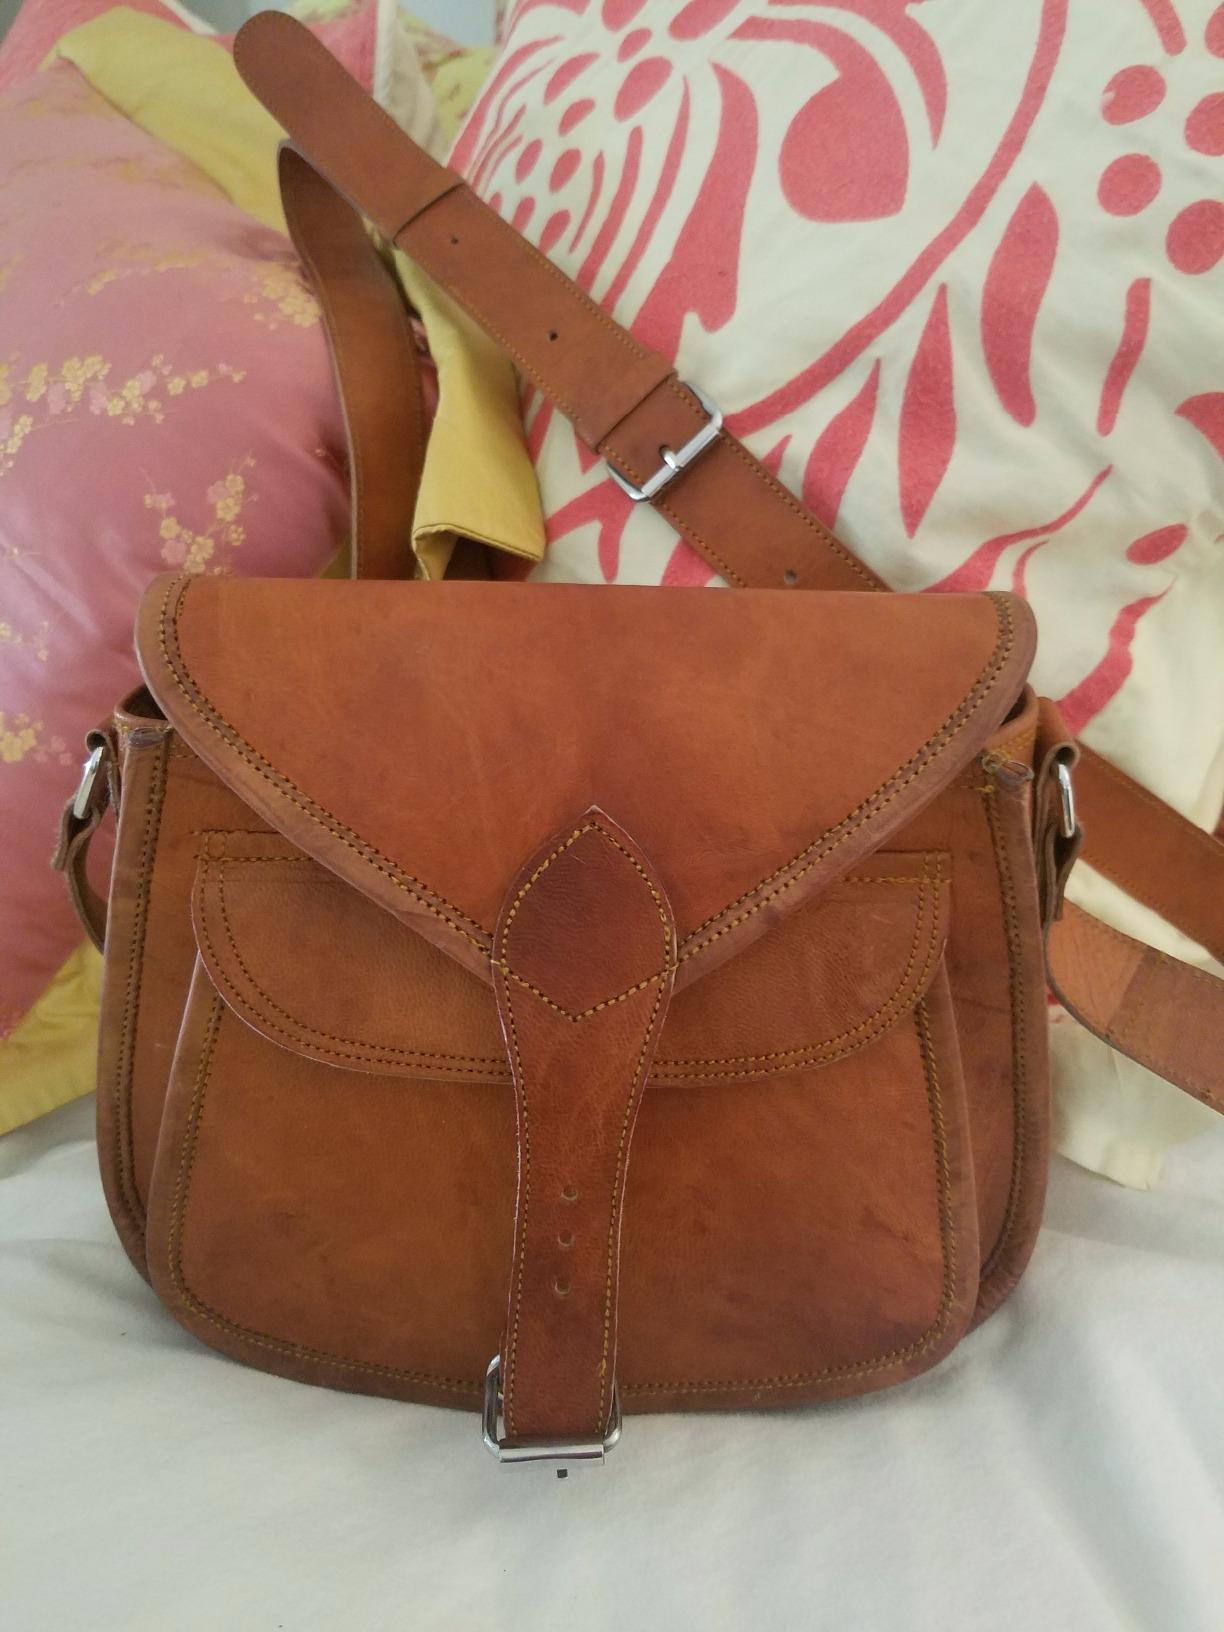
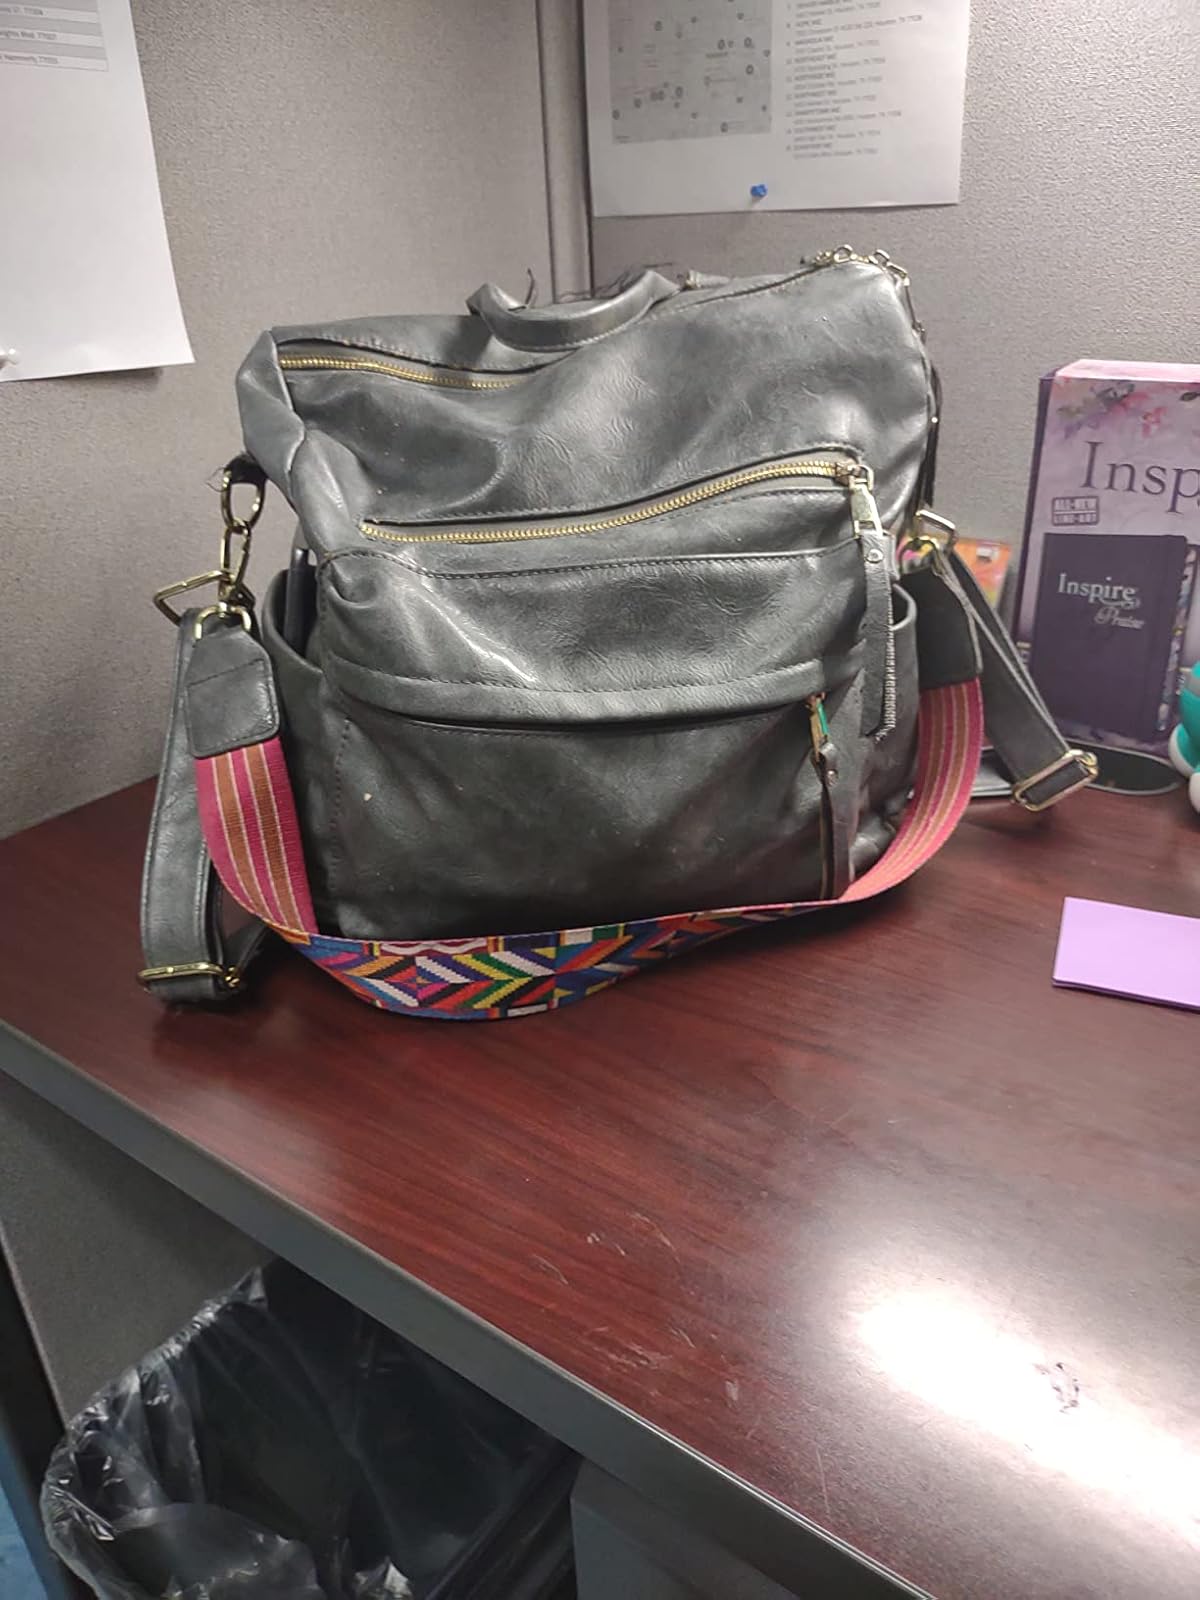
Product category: accessories_handbag
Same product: no